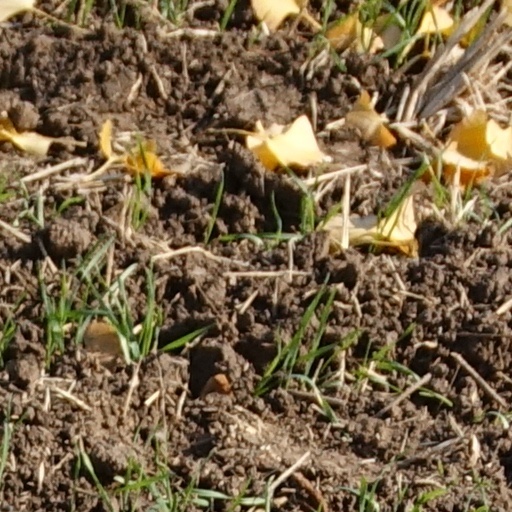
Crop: wheat